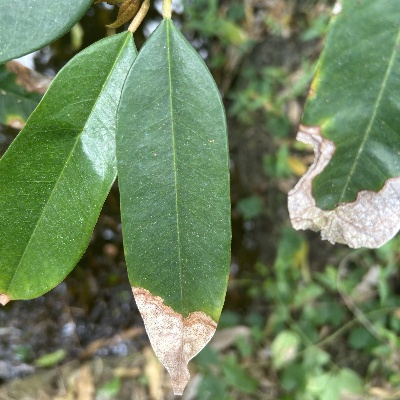
Label: Leaf_Colletotrichum